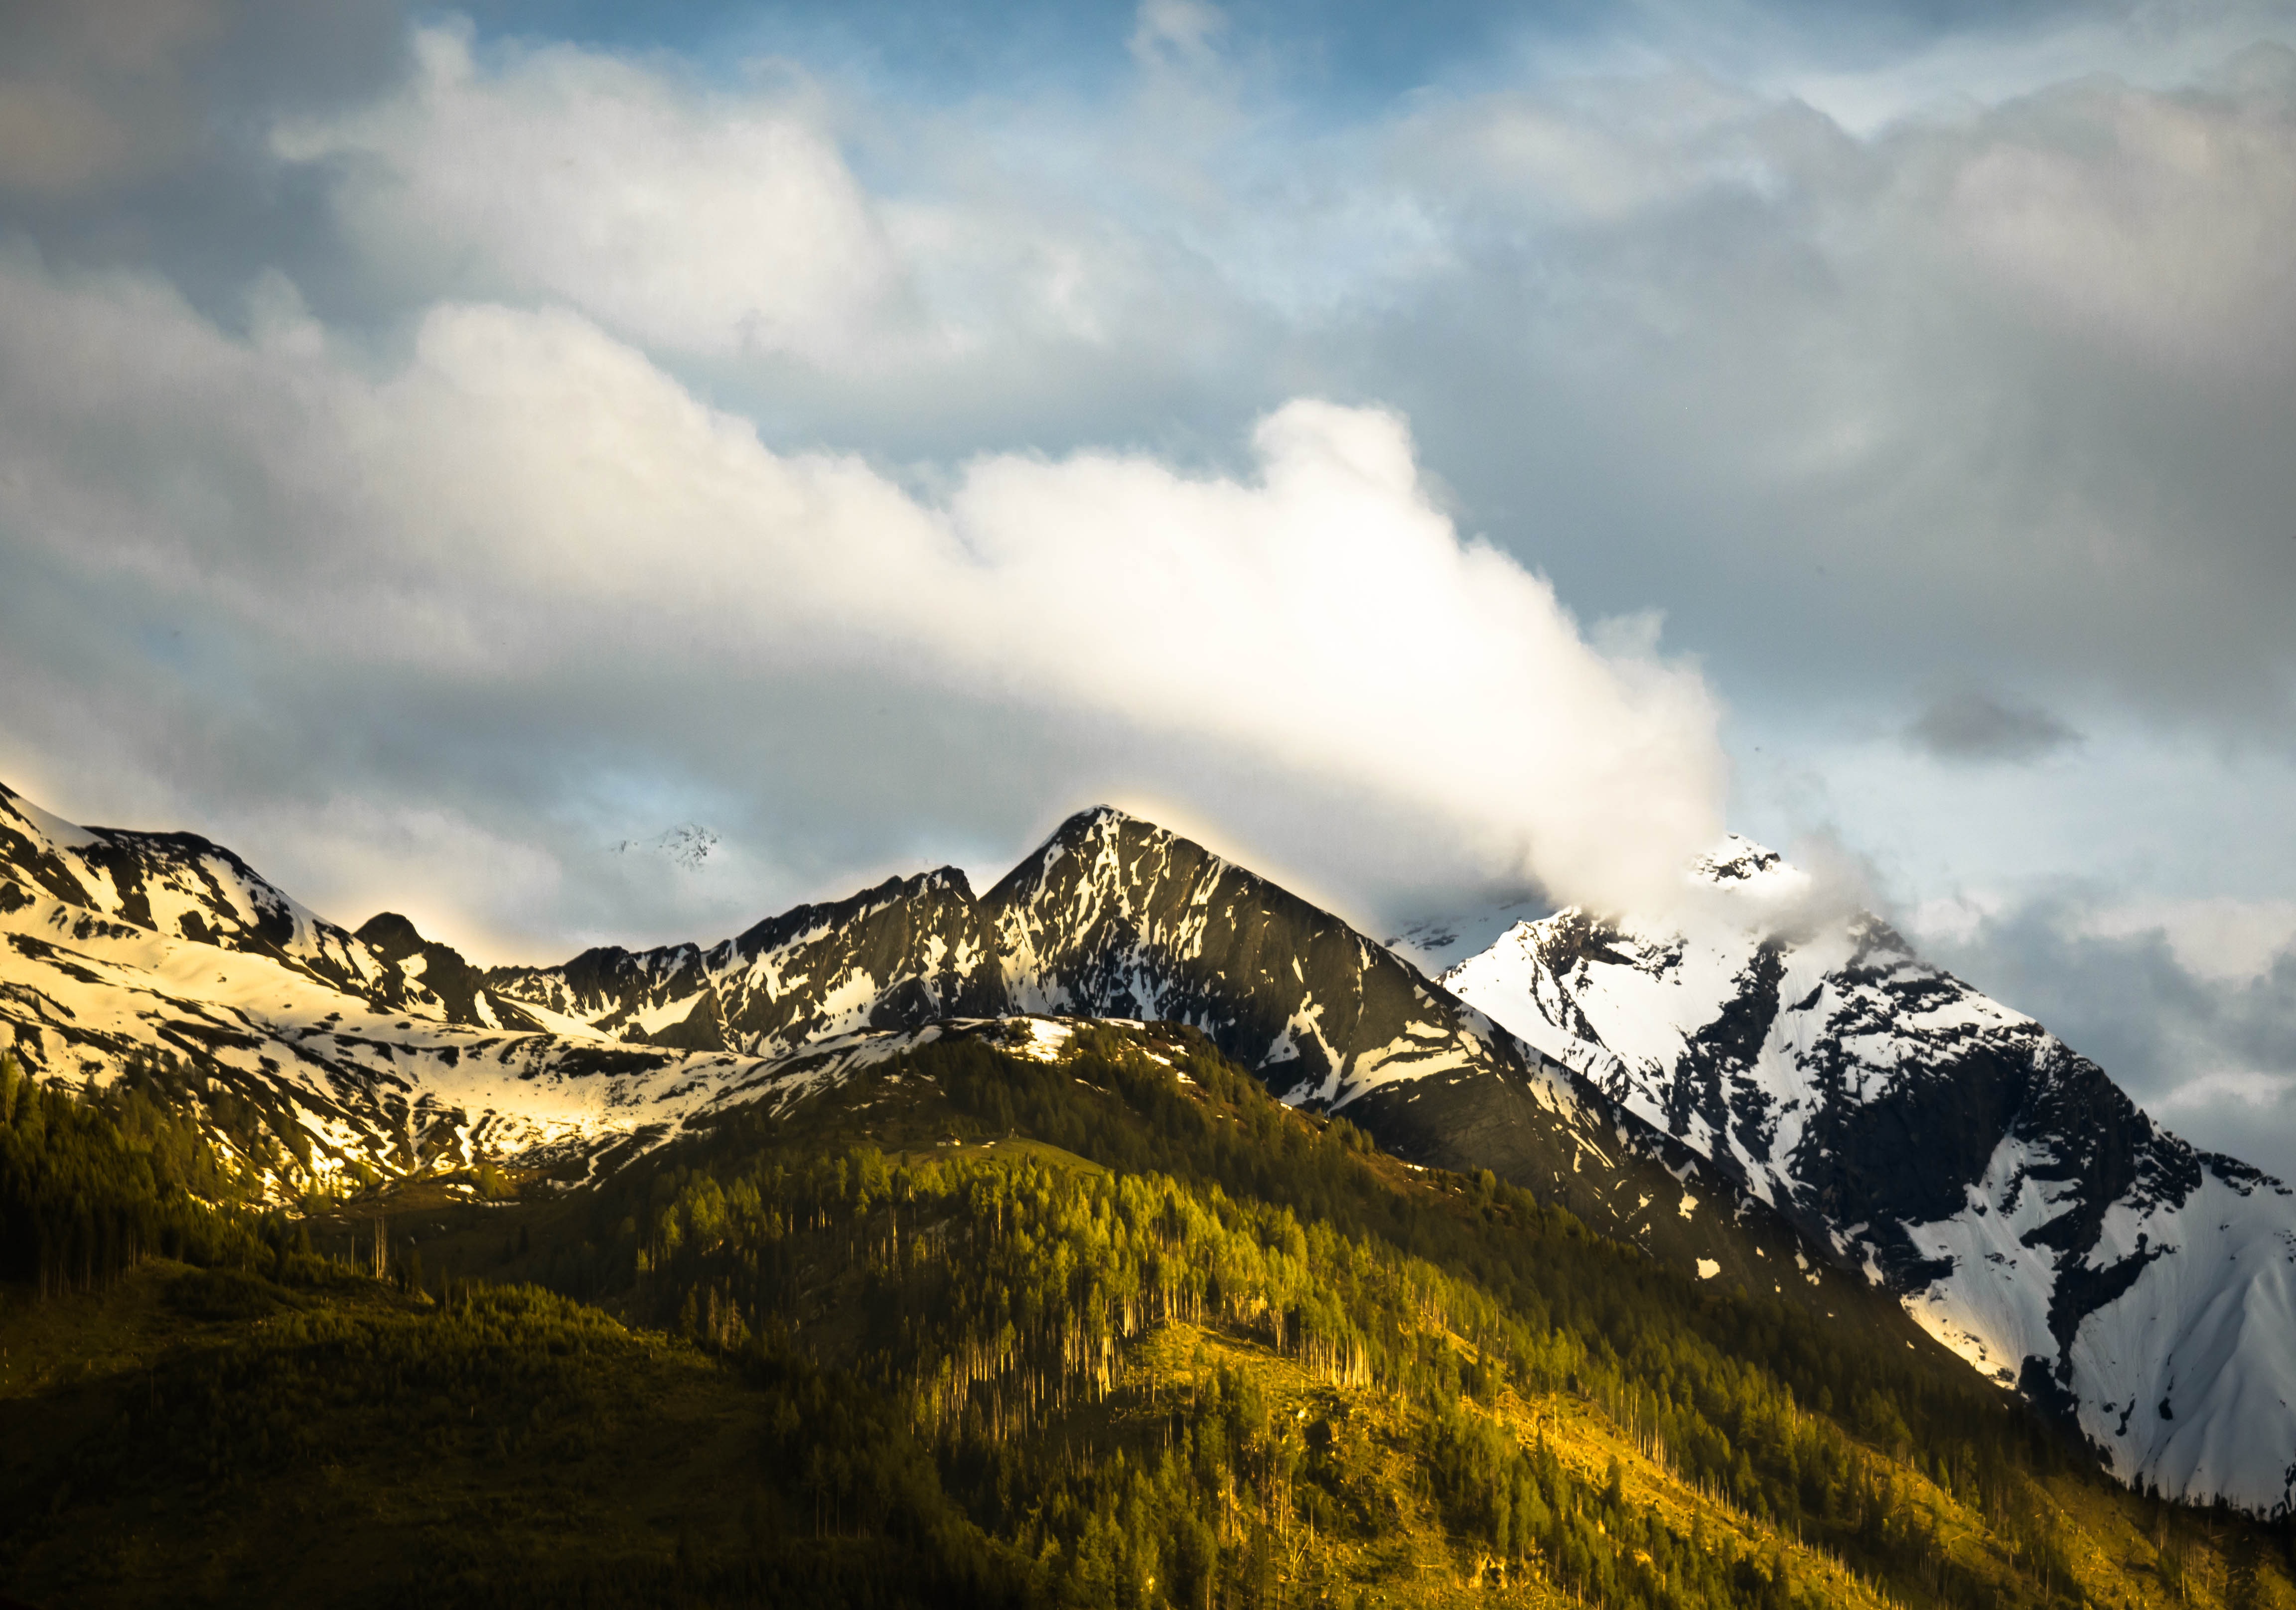
landscape, nature, wilderness, mountain, snow, cloud, sky, sunlight, morning, hill, valley, mountain range, reflection, weather, ridge, summit, austria, trees, mountains, alps, plateau, landform, mountain pass, meteorological phenomenon, kitzsteinhorn, geographical feature, atmospheric phenomenon, mountainous landforms, kaprun